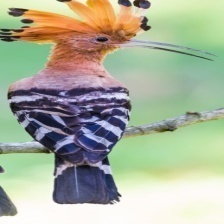
Species: HOOPOES
Scientific name: UPUPIDAE